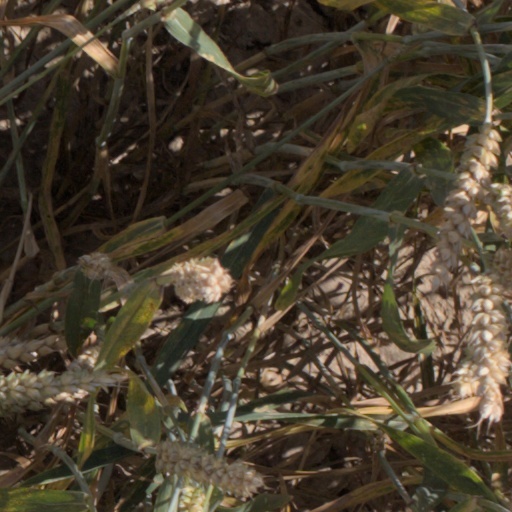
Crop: wheat